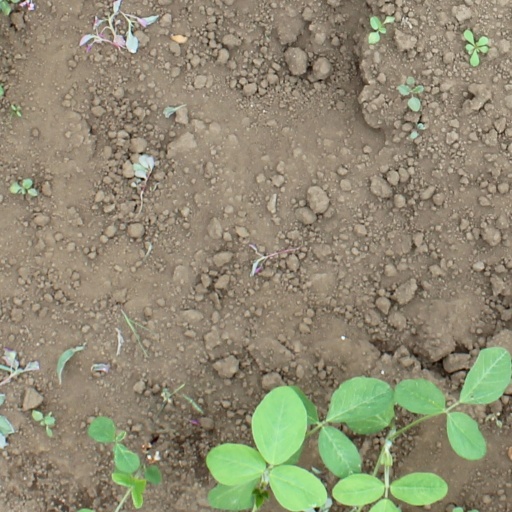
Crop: soybean